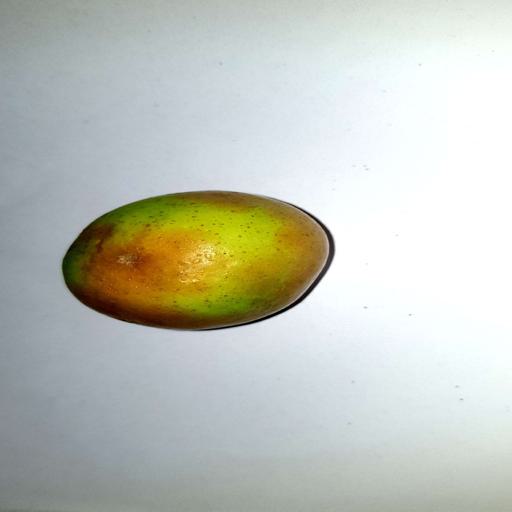
Label: healthy